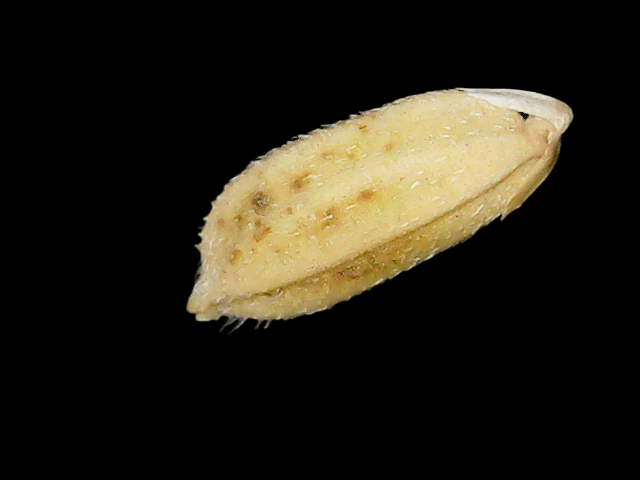
Rice variety: Bd33